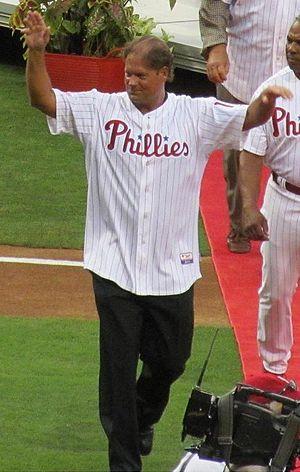
Darren Arthur Daulton est un joueur américain de baseball ayant joué à la position de receveur dans les Ligues majeures de 1983 à 1997.